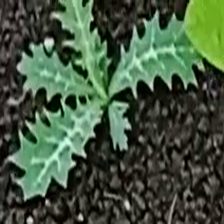
Weed species: Bilayat_(Mexicana_Argemone)